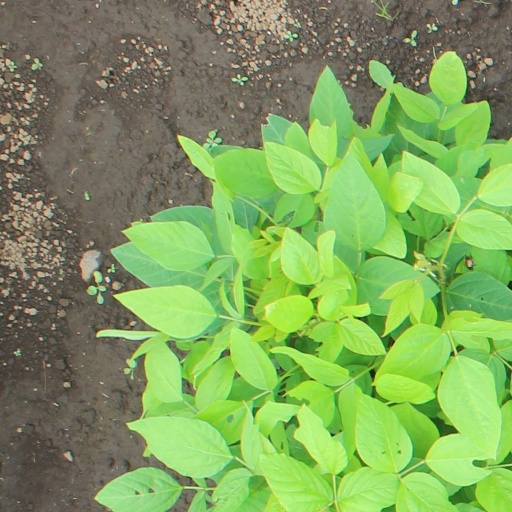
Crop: soybean